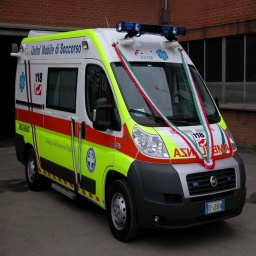
Label: ambulance